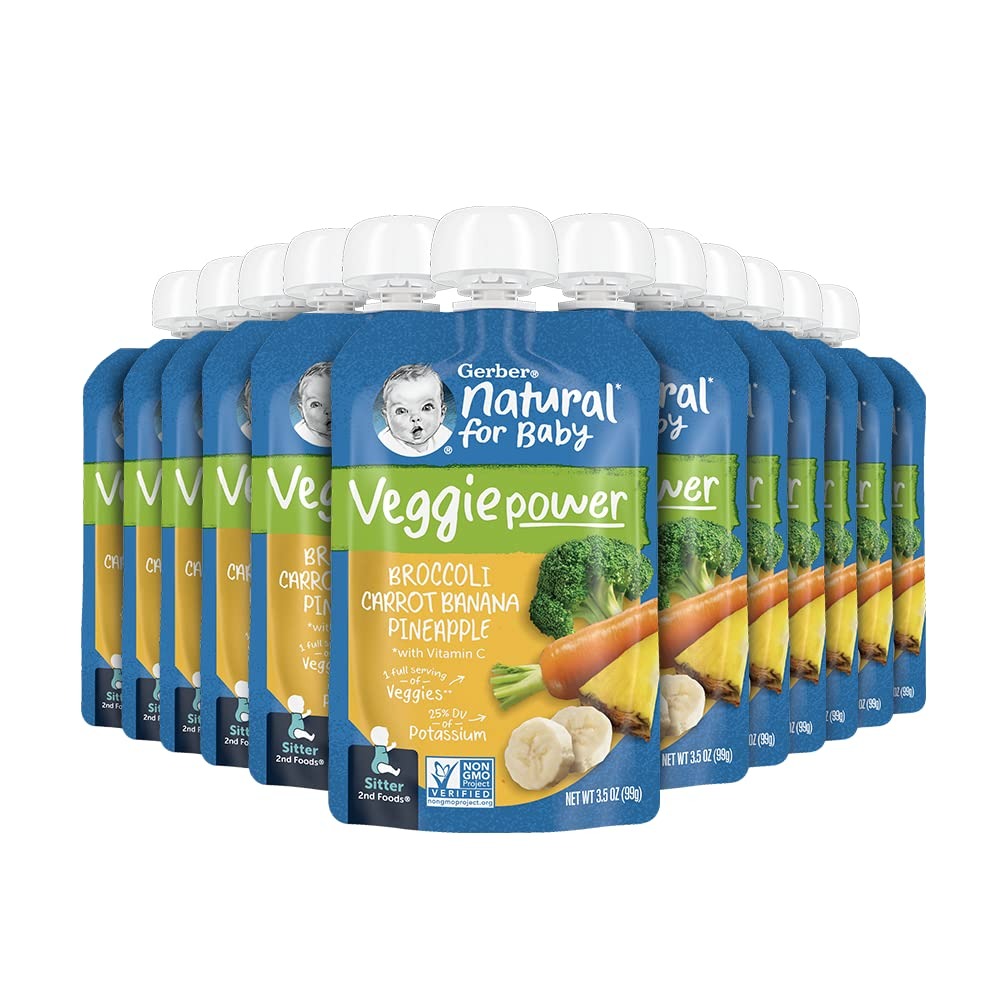
Item Name: Gerber Baby Food Pouches, 2nd Food for Sitter, Veggie Power, Broccoli Carrot Banana Pineapple, 3.5 Ounce (Pack of 12)
Bullet Point 1: One 12 ct pack of 3.5 oz pouches of Gerber Strong Toddler Food, Broccoli, Carrot, Banana, Pineapple
Bullet Point 2: This banana baby food is made with real fruits and veggies and packaged with a clear window so you can see the goodness
Bullet Point 3: This baby food pouch includes 2-1/3 broccoli florets, 1/4 carrot, 1/5 banana, 2 tbsp pineapple
Bullet Point 4: This Gerber Strong toddler pouch is Non-GMO Project verified and contains no added starch and no artificial colors, flavors or sweeteners
Bullet Point 5: Gerber pouches have a Smart Flow spout to help toddlers master self-feeding with less mess
Value: 42.0
Unit: Ounce

Price: 1.32